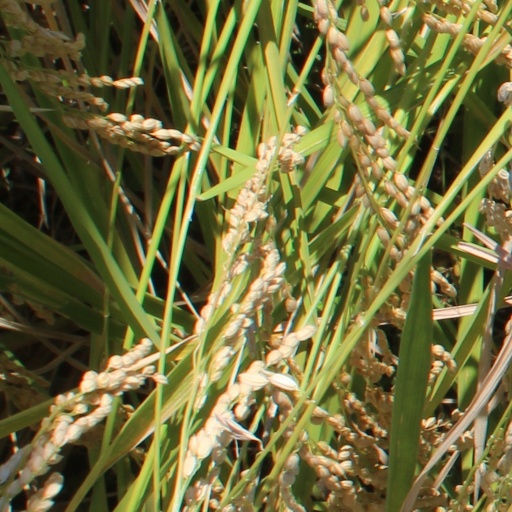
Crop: rice